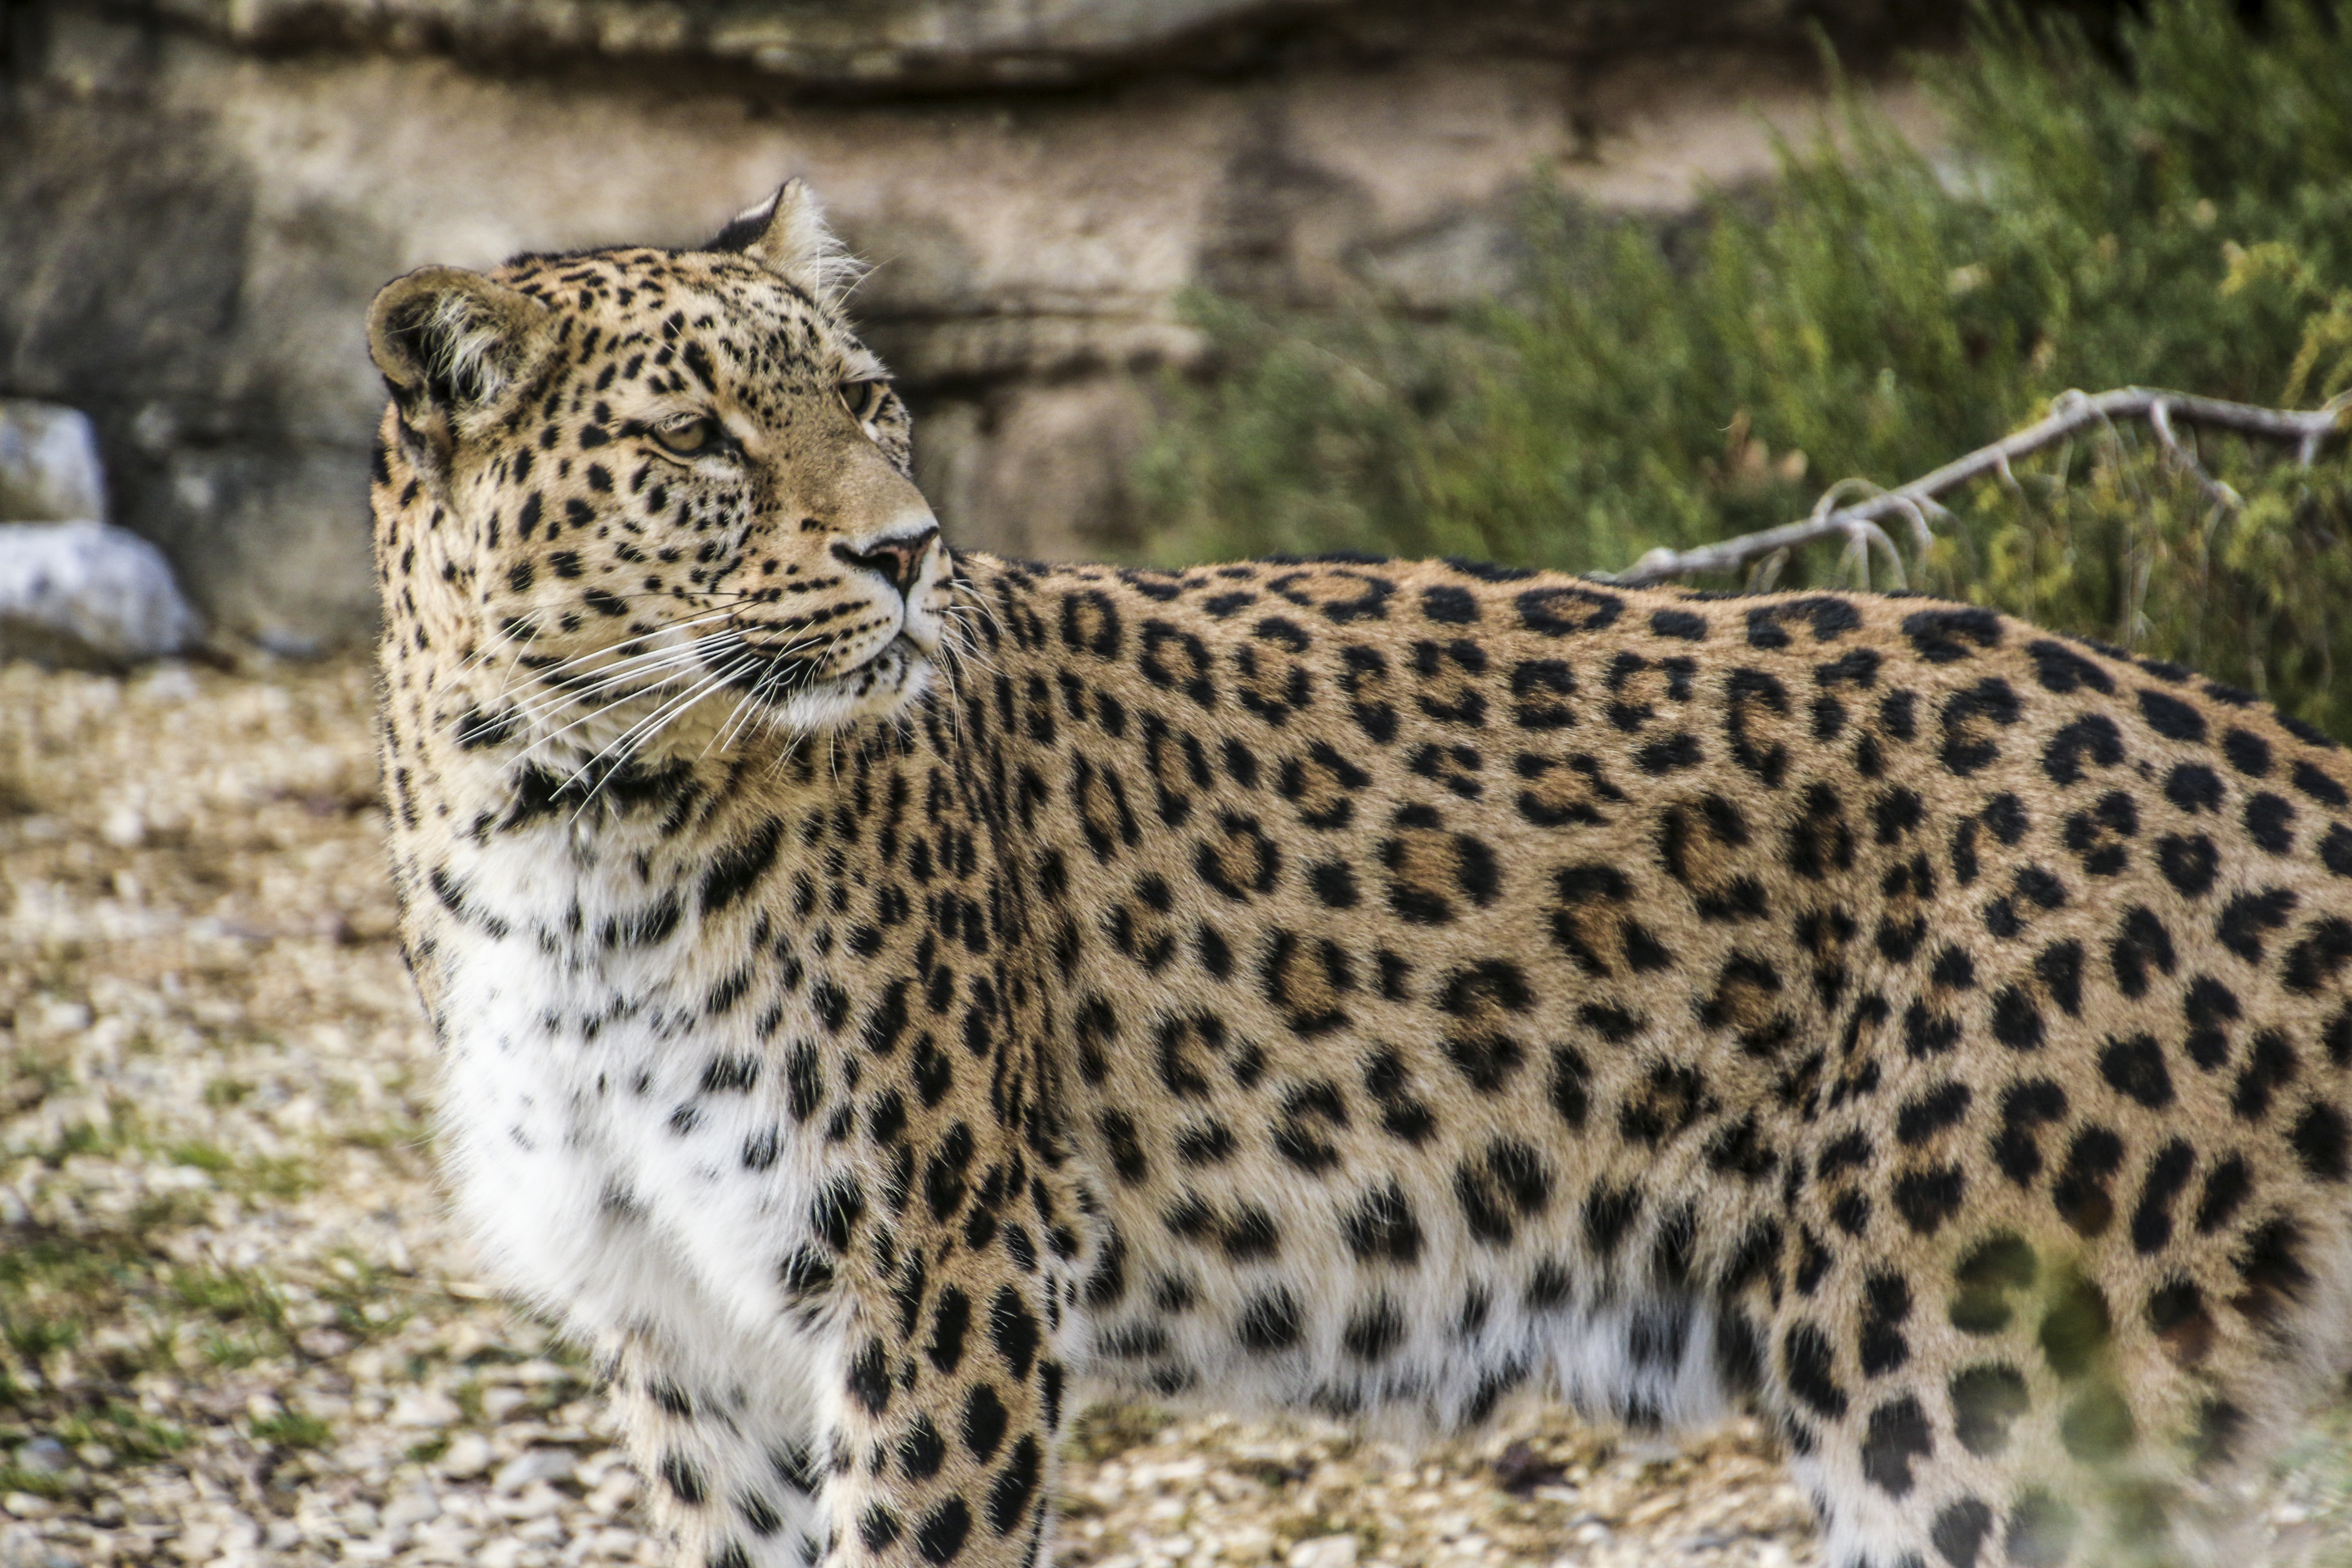
view, wildlife, zoo, portrait, cat, mammal, close, fauna, leopard, cheetah, face, whiskers, vertebrate, expression, elegant, jaguar, mieze, attention, animal world, persian leopard, wallpapper, big cats, cat like mammal